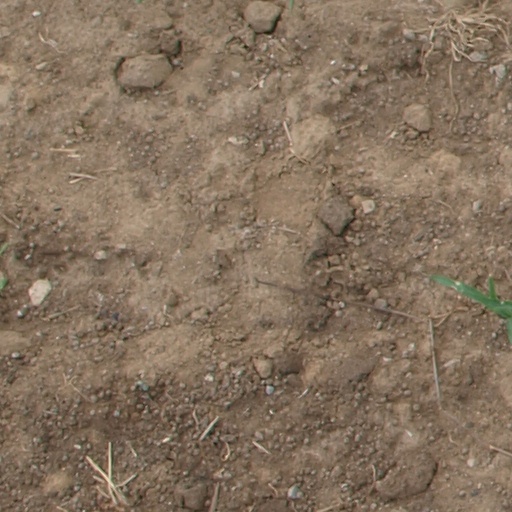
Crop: maize; corn